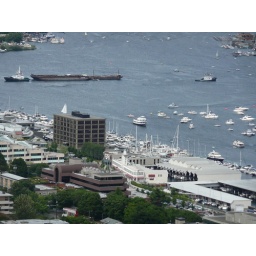
And the balcony we never made it back to since bus #26 was overcome by the crowds..